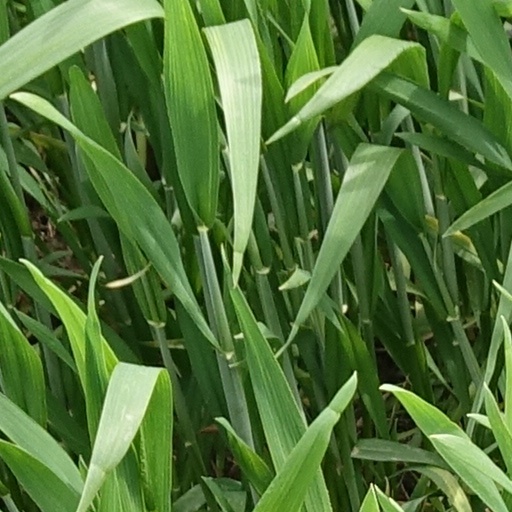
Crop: wheat